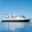
Label: ship